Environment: real
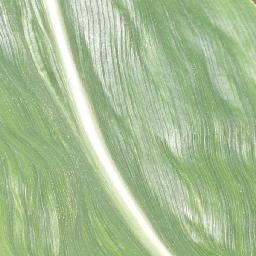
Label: healthy